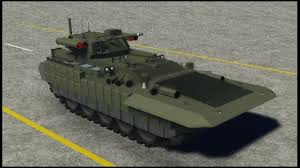
Label: BMP